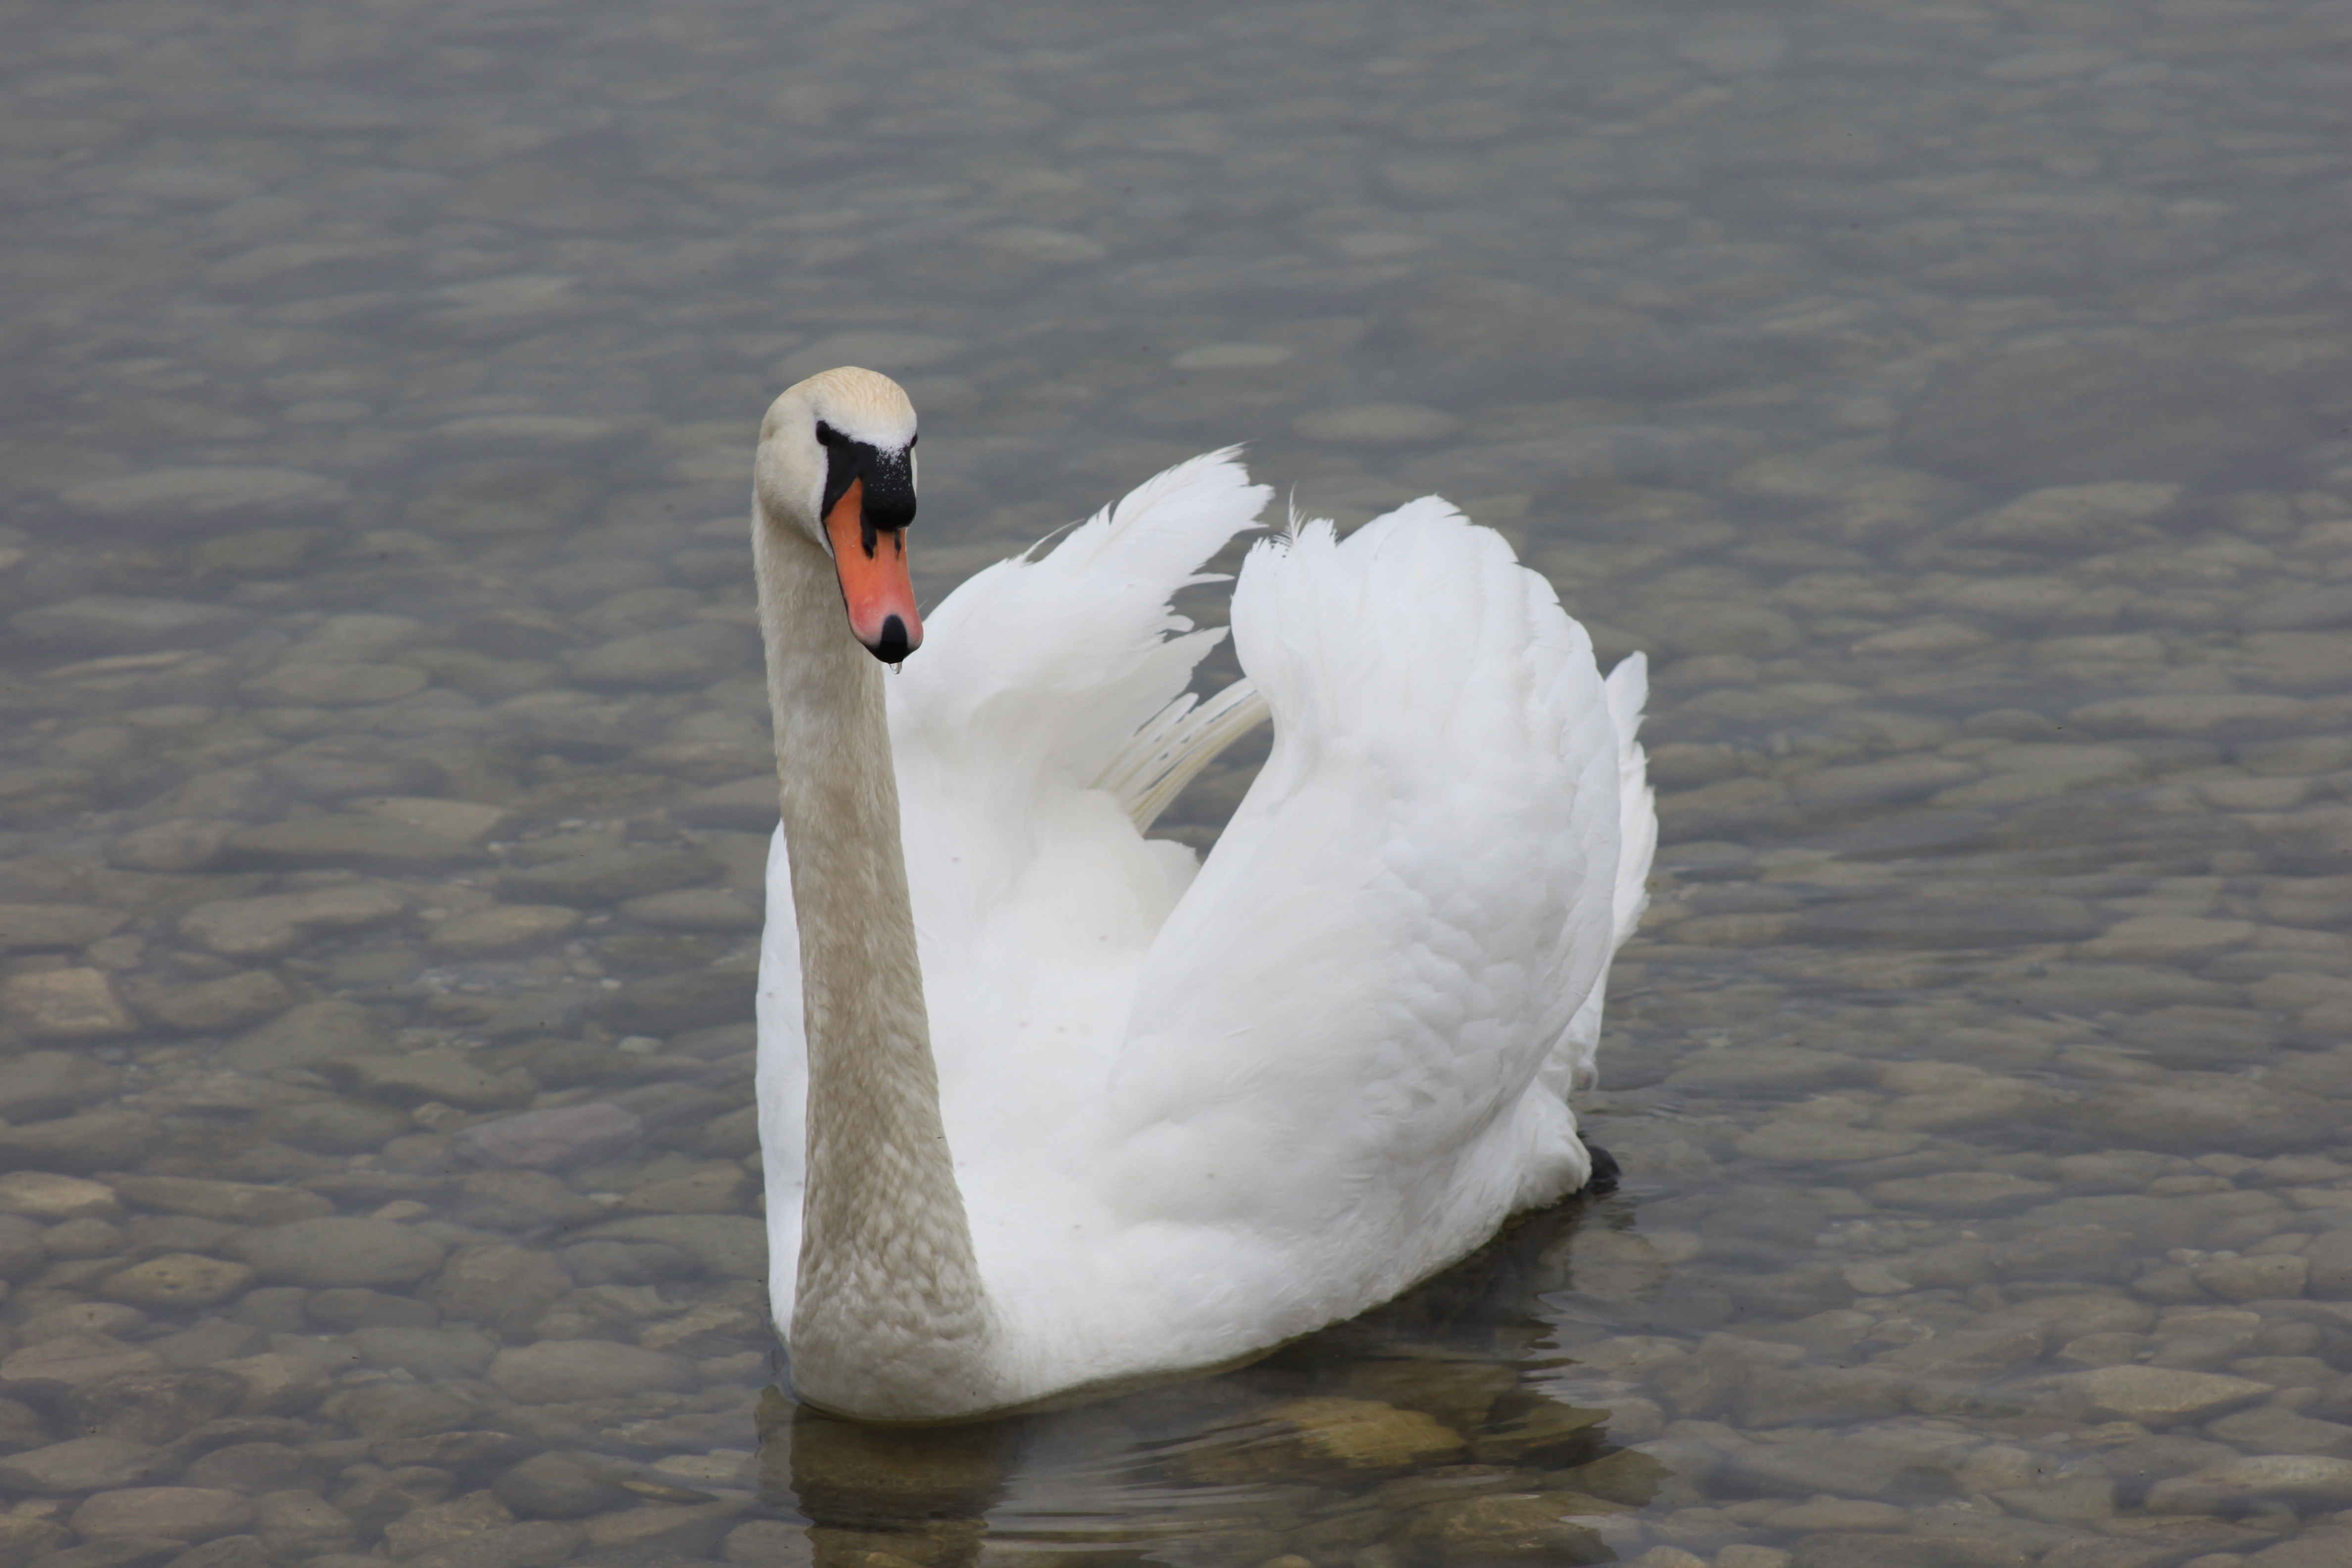
nature, bird, wing, white, lake, beak, fauna, swan, swans, vertebrate, waterfowl, water bird, white swan, ducks geese and swans